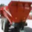
Label: truck